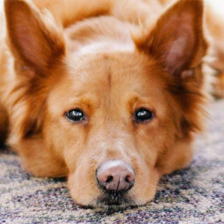
Label: animals